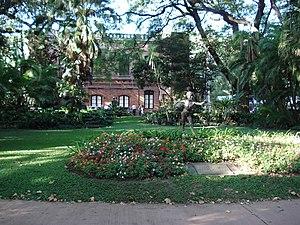
Le Jardin botanique de Buenos Aires, de son nom complet Jardín Botánico Carlos Thays de Buenos Aires, est un jardin botanique qui se trouve en Argentine, à Buenos Aires, dans le quartier de Palermo. Il fut inauguré le 7 septembre 1898. Sa superficie de 69772 m², soit près de sept hectares. On trouve dans ce jardin plus de cinq mille cinq cents espèces végétales ainsi que diverses sculptures.